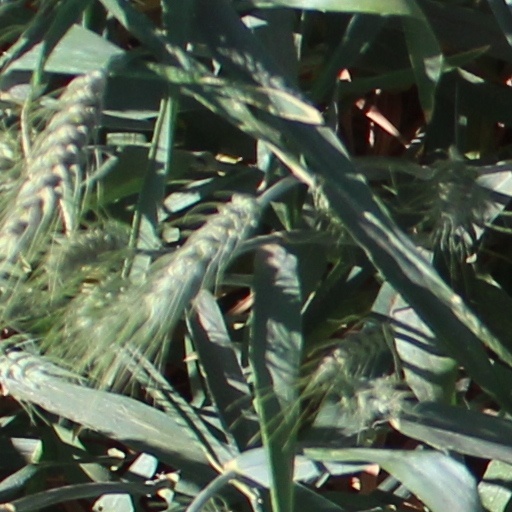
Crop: wheat